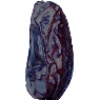
Label: Dates 1